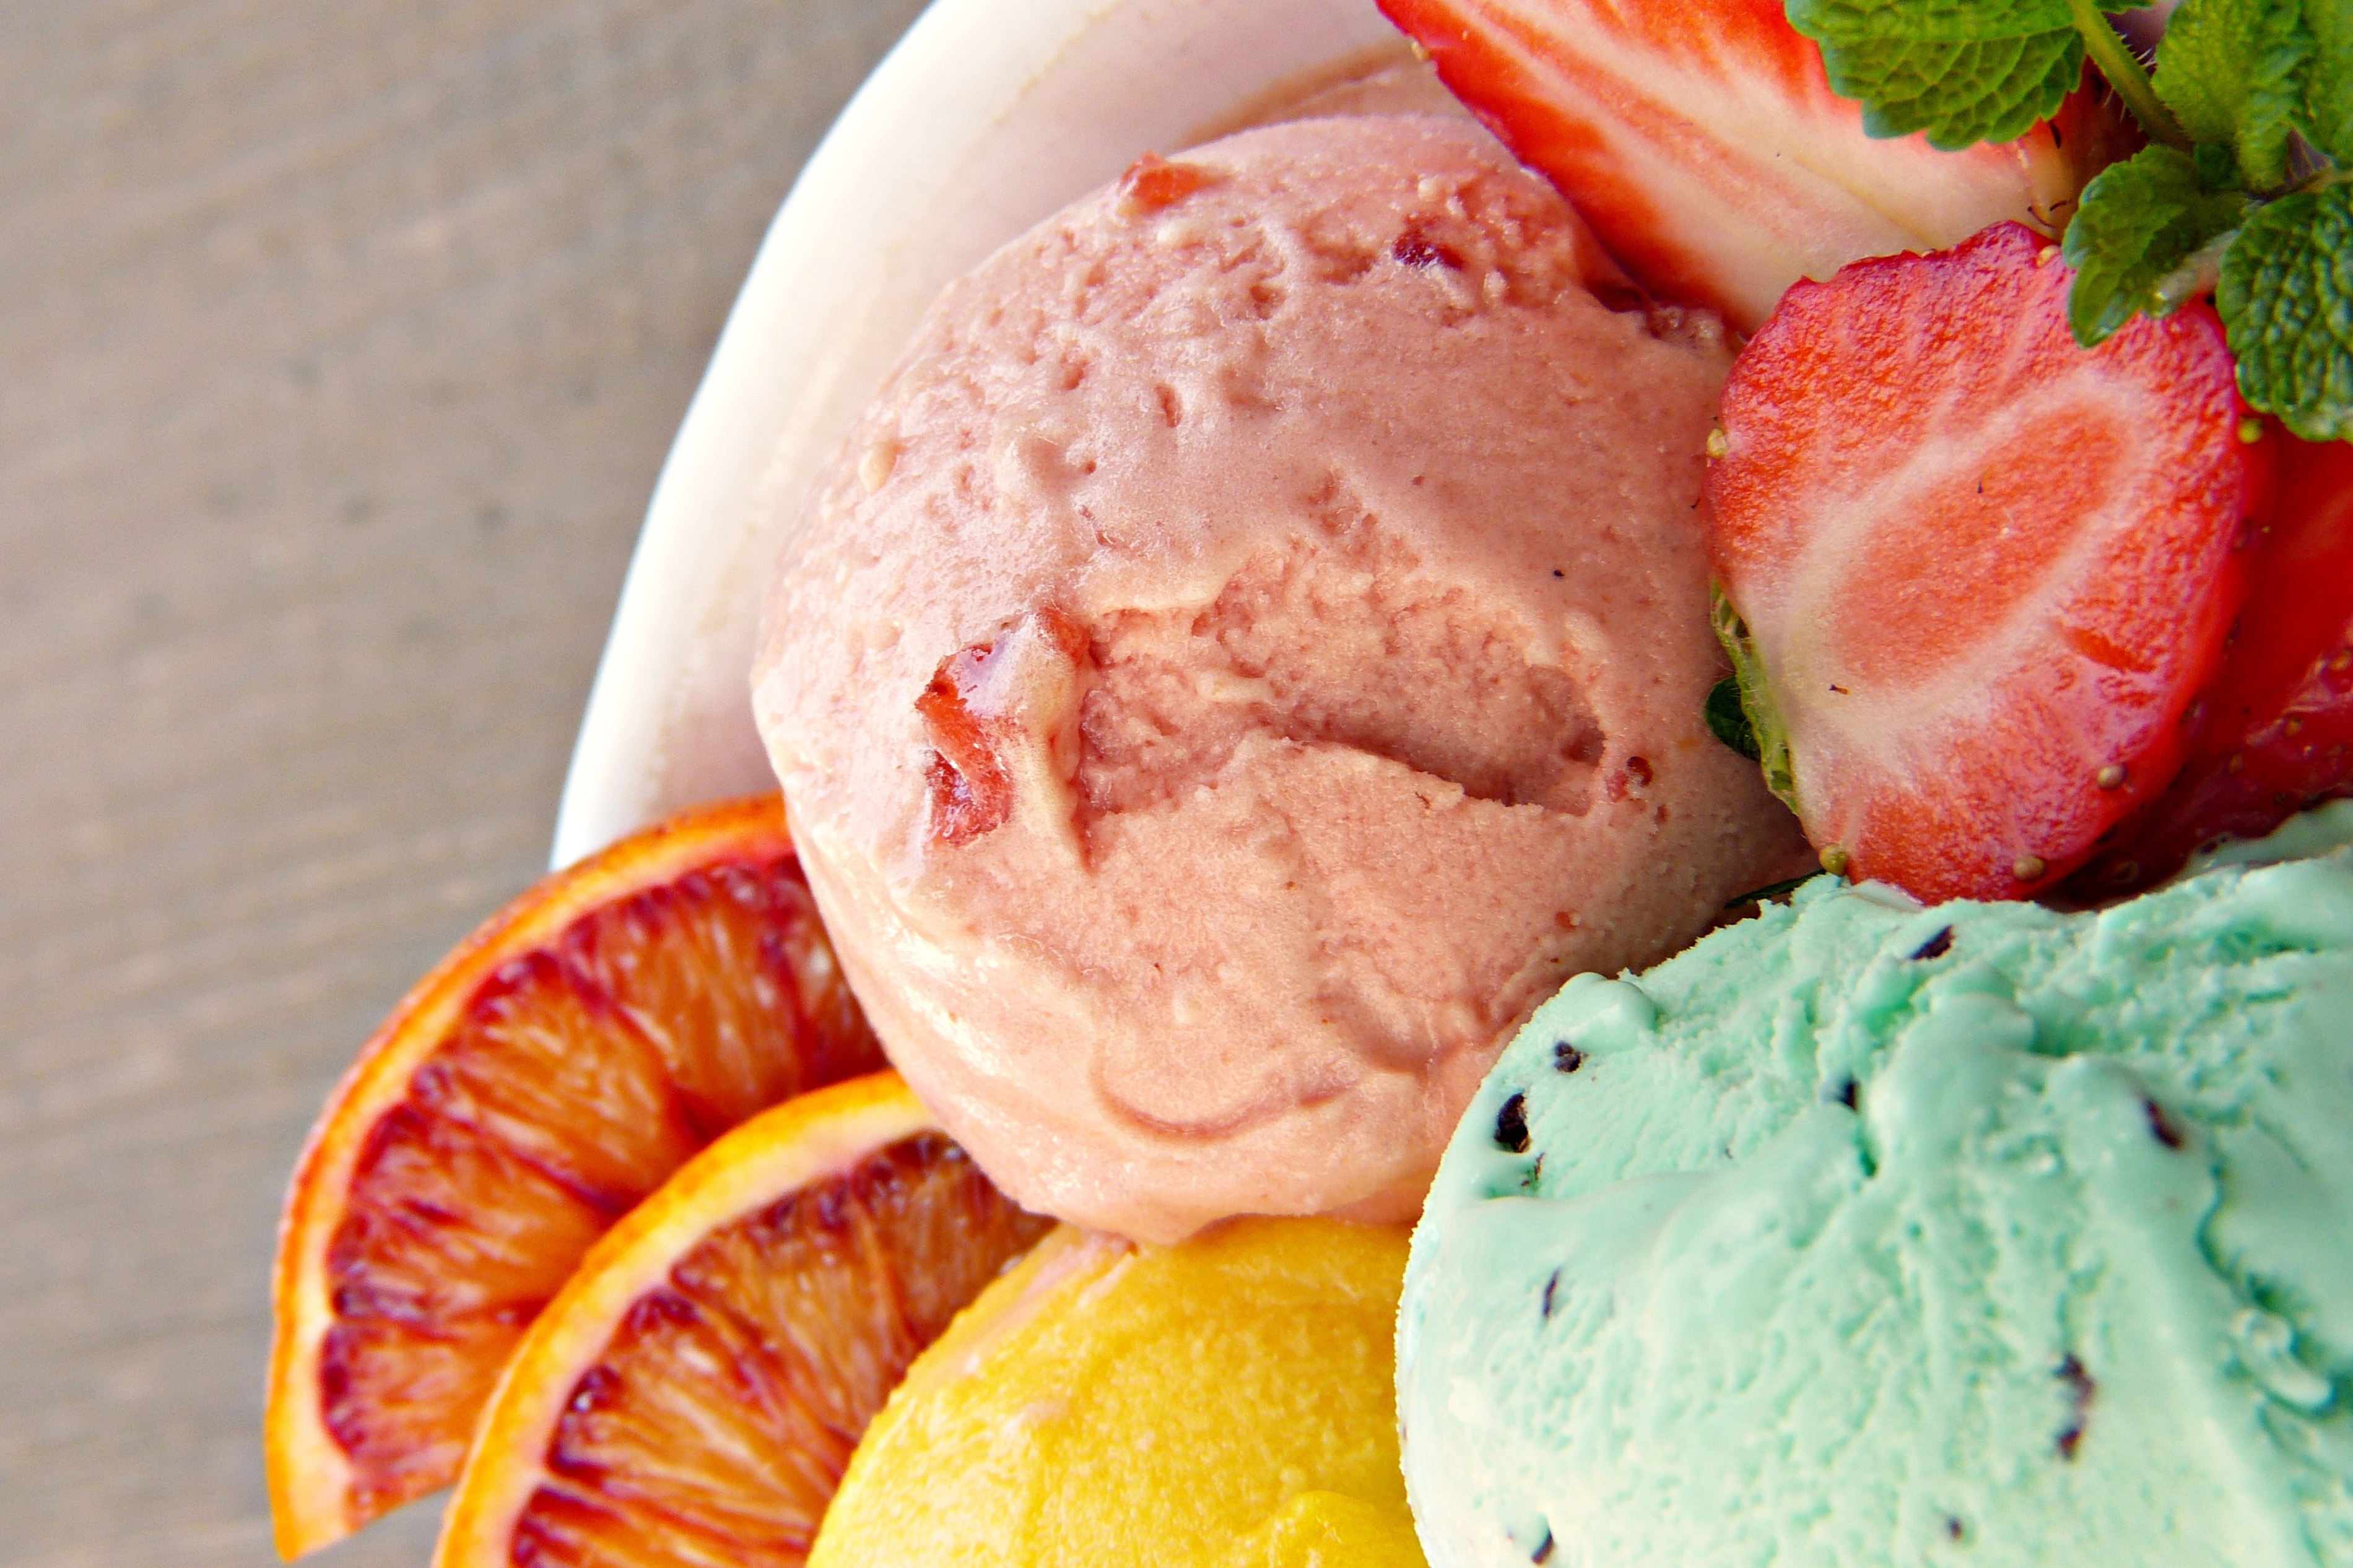
food, ice cream, frozen dessert, gelato, dondurma, sorbet, cuisine, frozen yogurt, dish, ingredient, sorbetes, sherbet, dessert, sweetness, cream, strawberry, strawberries, produce, vanilla ice cream, fruit, dairy, Italian ice, sundae, vanilla, plant, neapolitan ice cream, Spumoni, cr me fra che